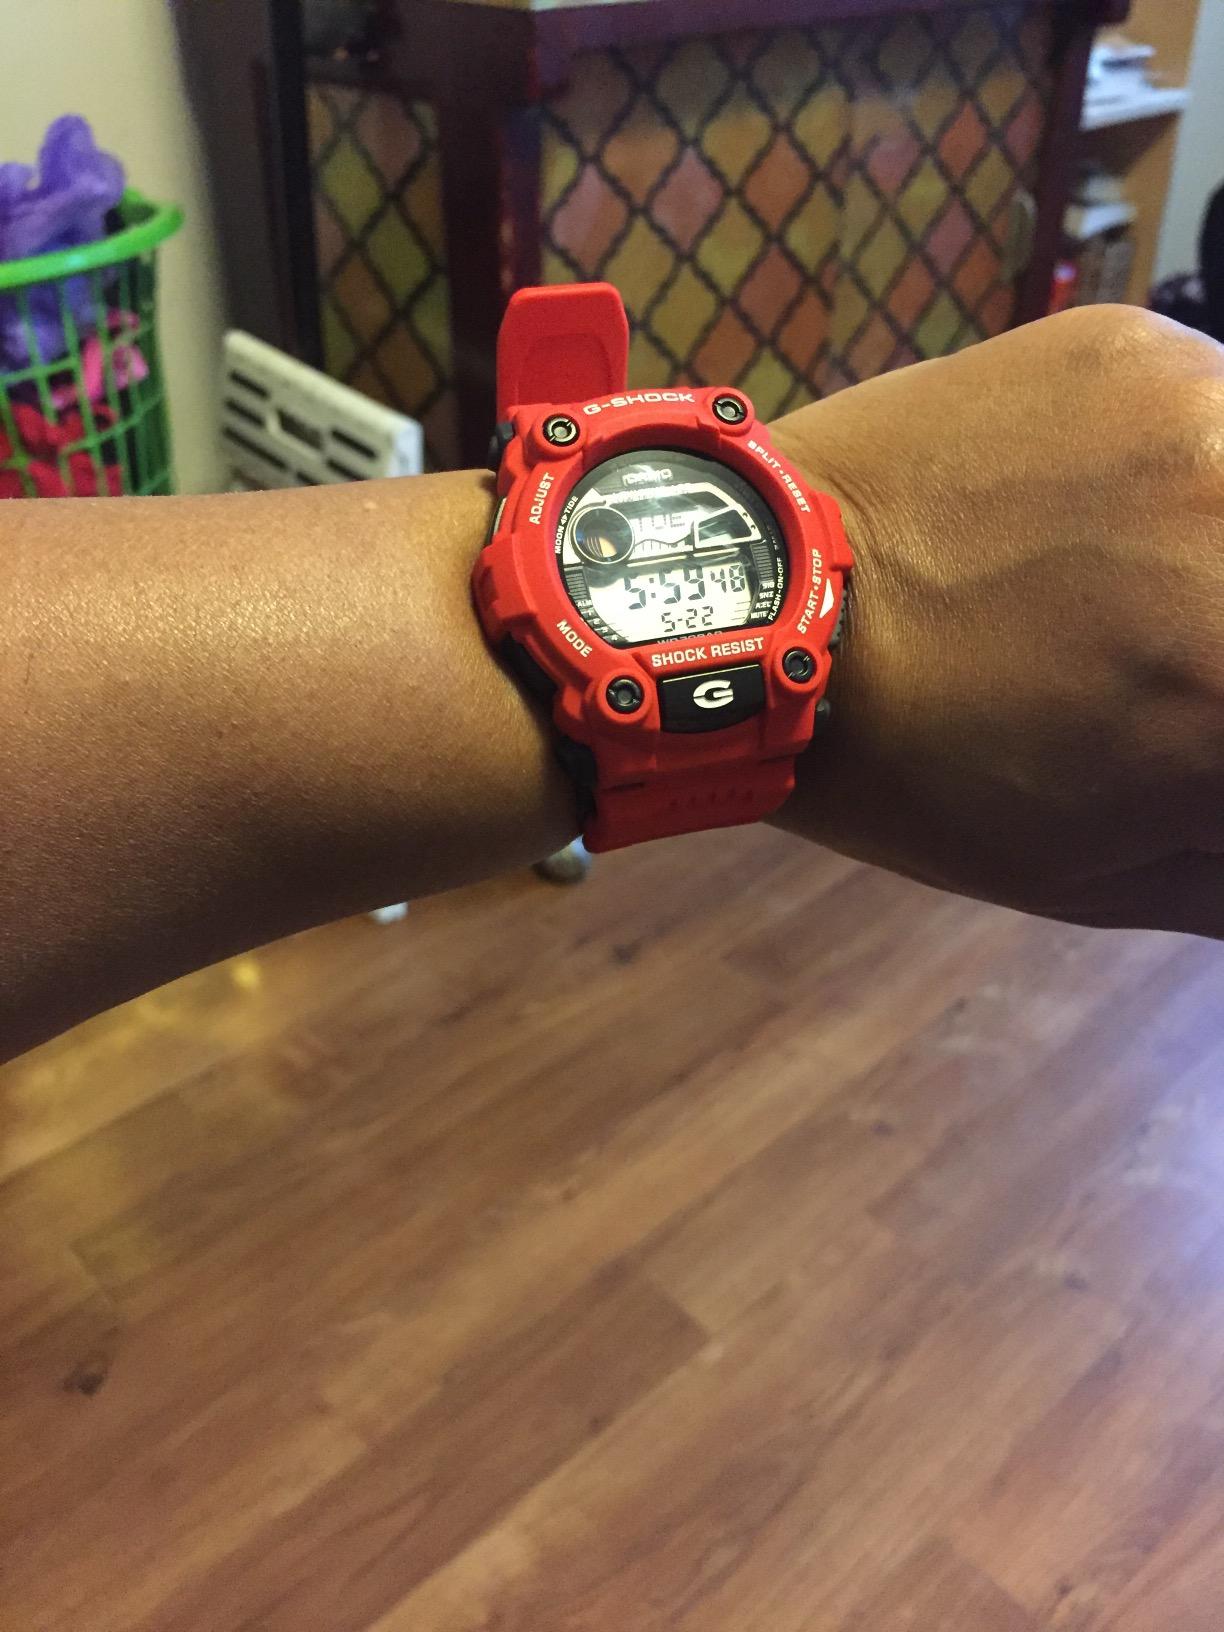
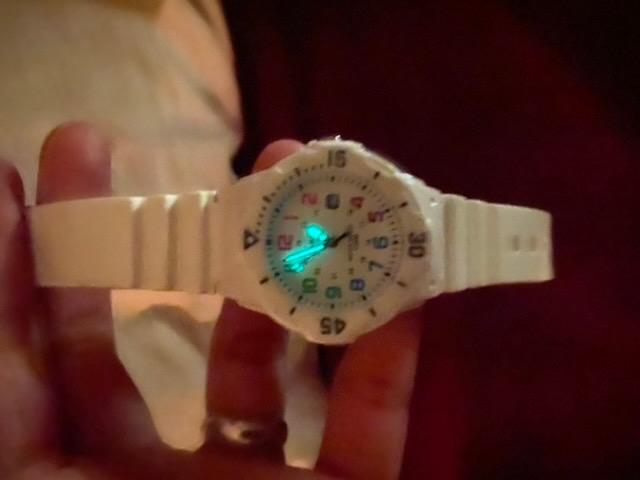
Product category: accessories_watch
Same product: no